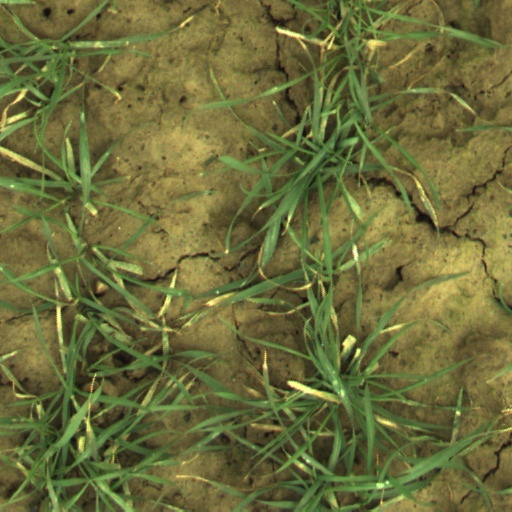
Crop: wheat